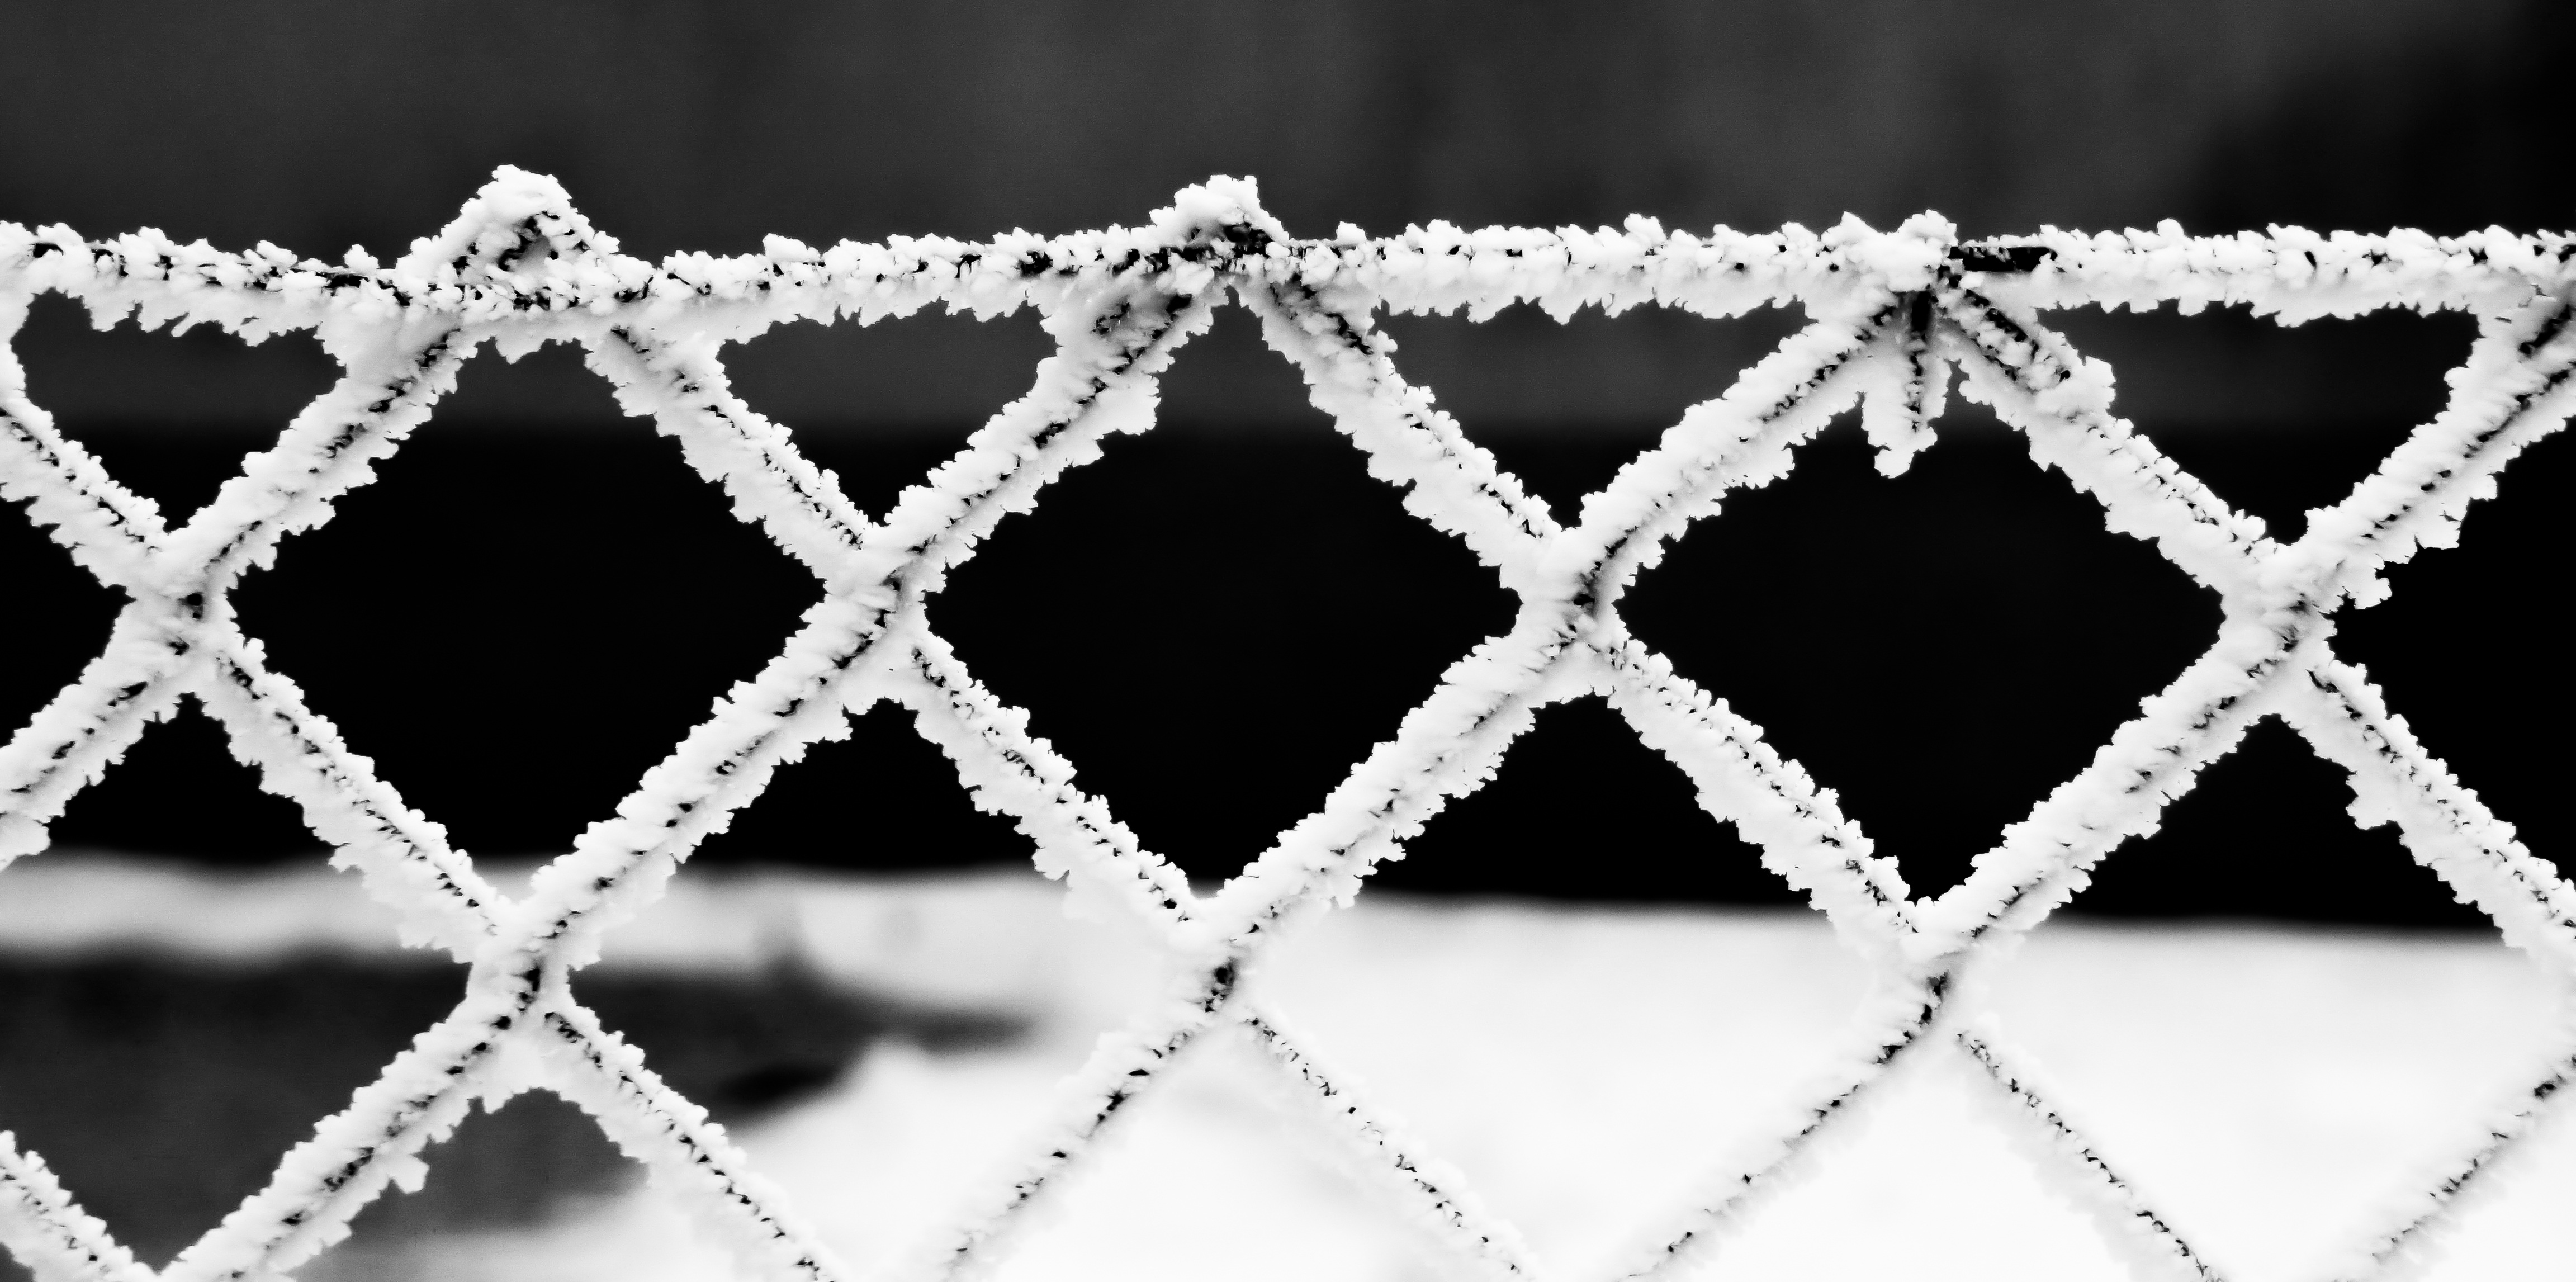
nature, branch, snow, cold, winter, dew, fence, black and white, white, frost, metal, snowy, monochrome, material, twig, symmetry, grid, frosty, rime, january, moisture, freezing, monochrome photography, wire fencing